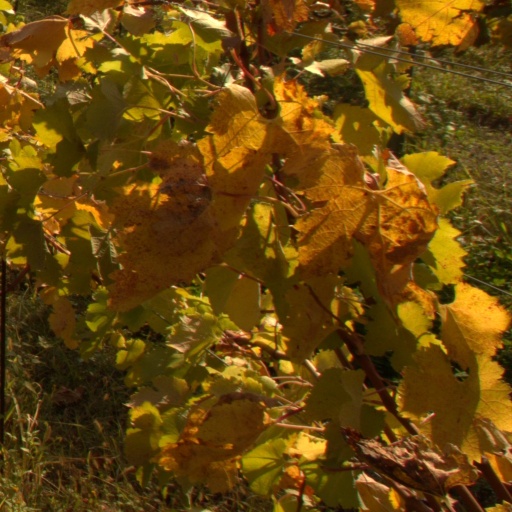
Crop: grape